Butler Hospital

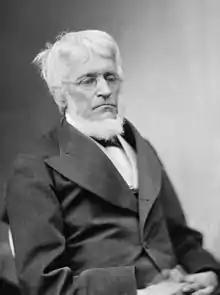
Isaac Ray, M.D., first superintendent of the hospital

The facility was founded in 1844 as Rhode Island's first exclusively mental health hospital. Industrialist Cyrus Butler donated heavily to the hospital, and it was named in his honor. Local Yankee philanthropist Nicholas Brown, Jr. also bequeathed a large amount of money to construct a mental health hospital which was used to fund the early hospital.